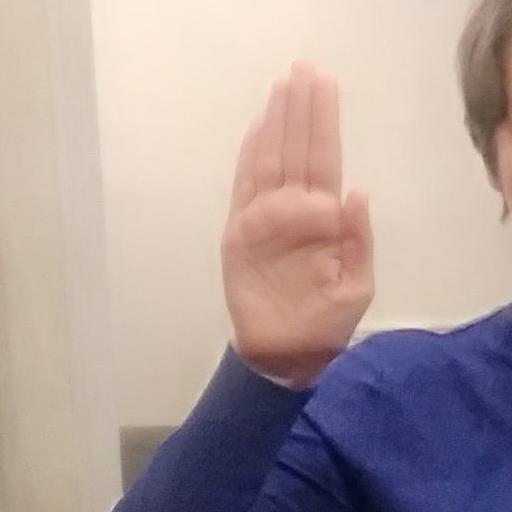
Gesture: stop